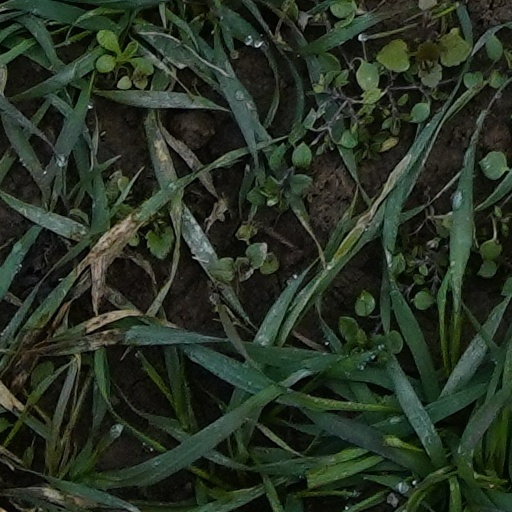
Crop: wheat